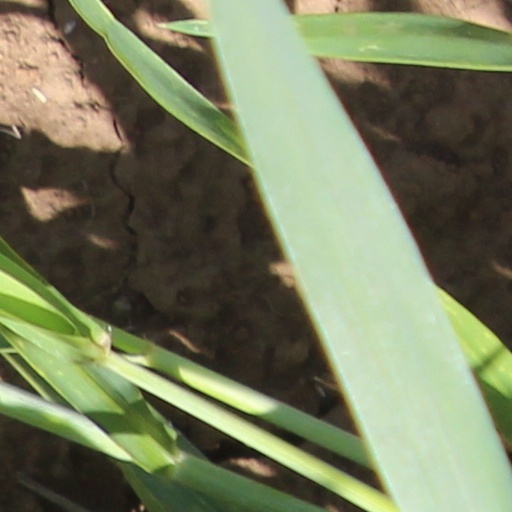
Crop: wheat